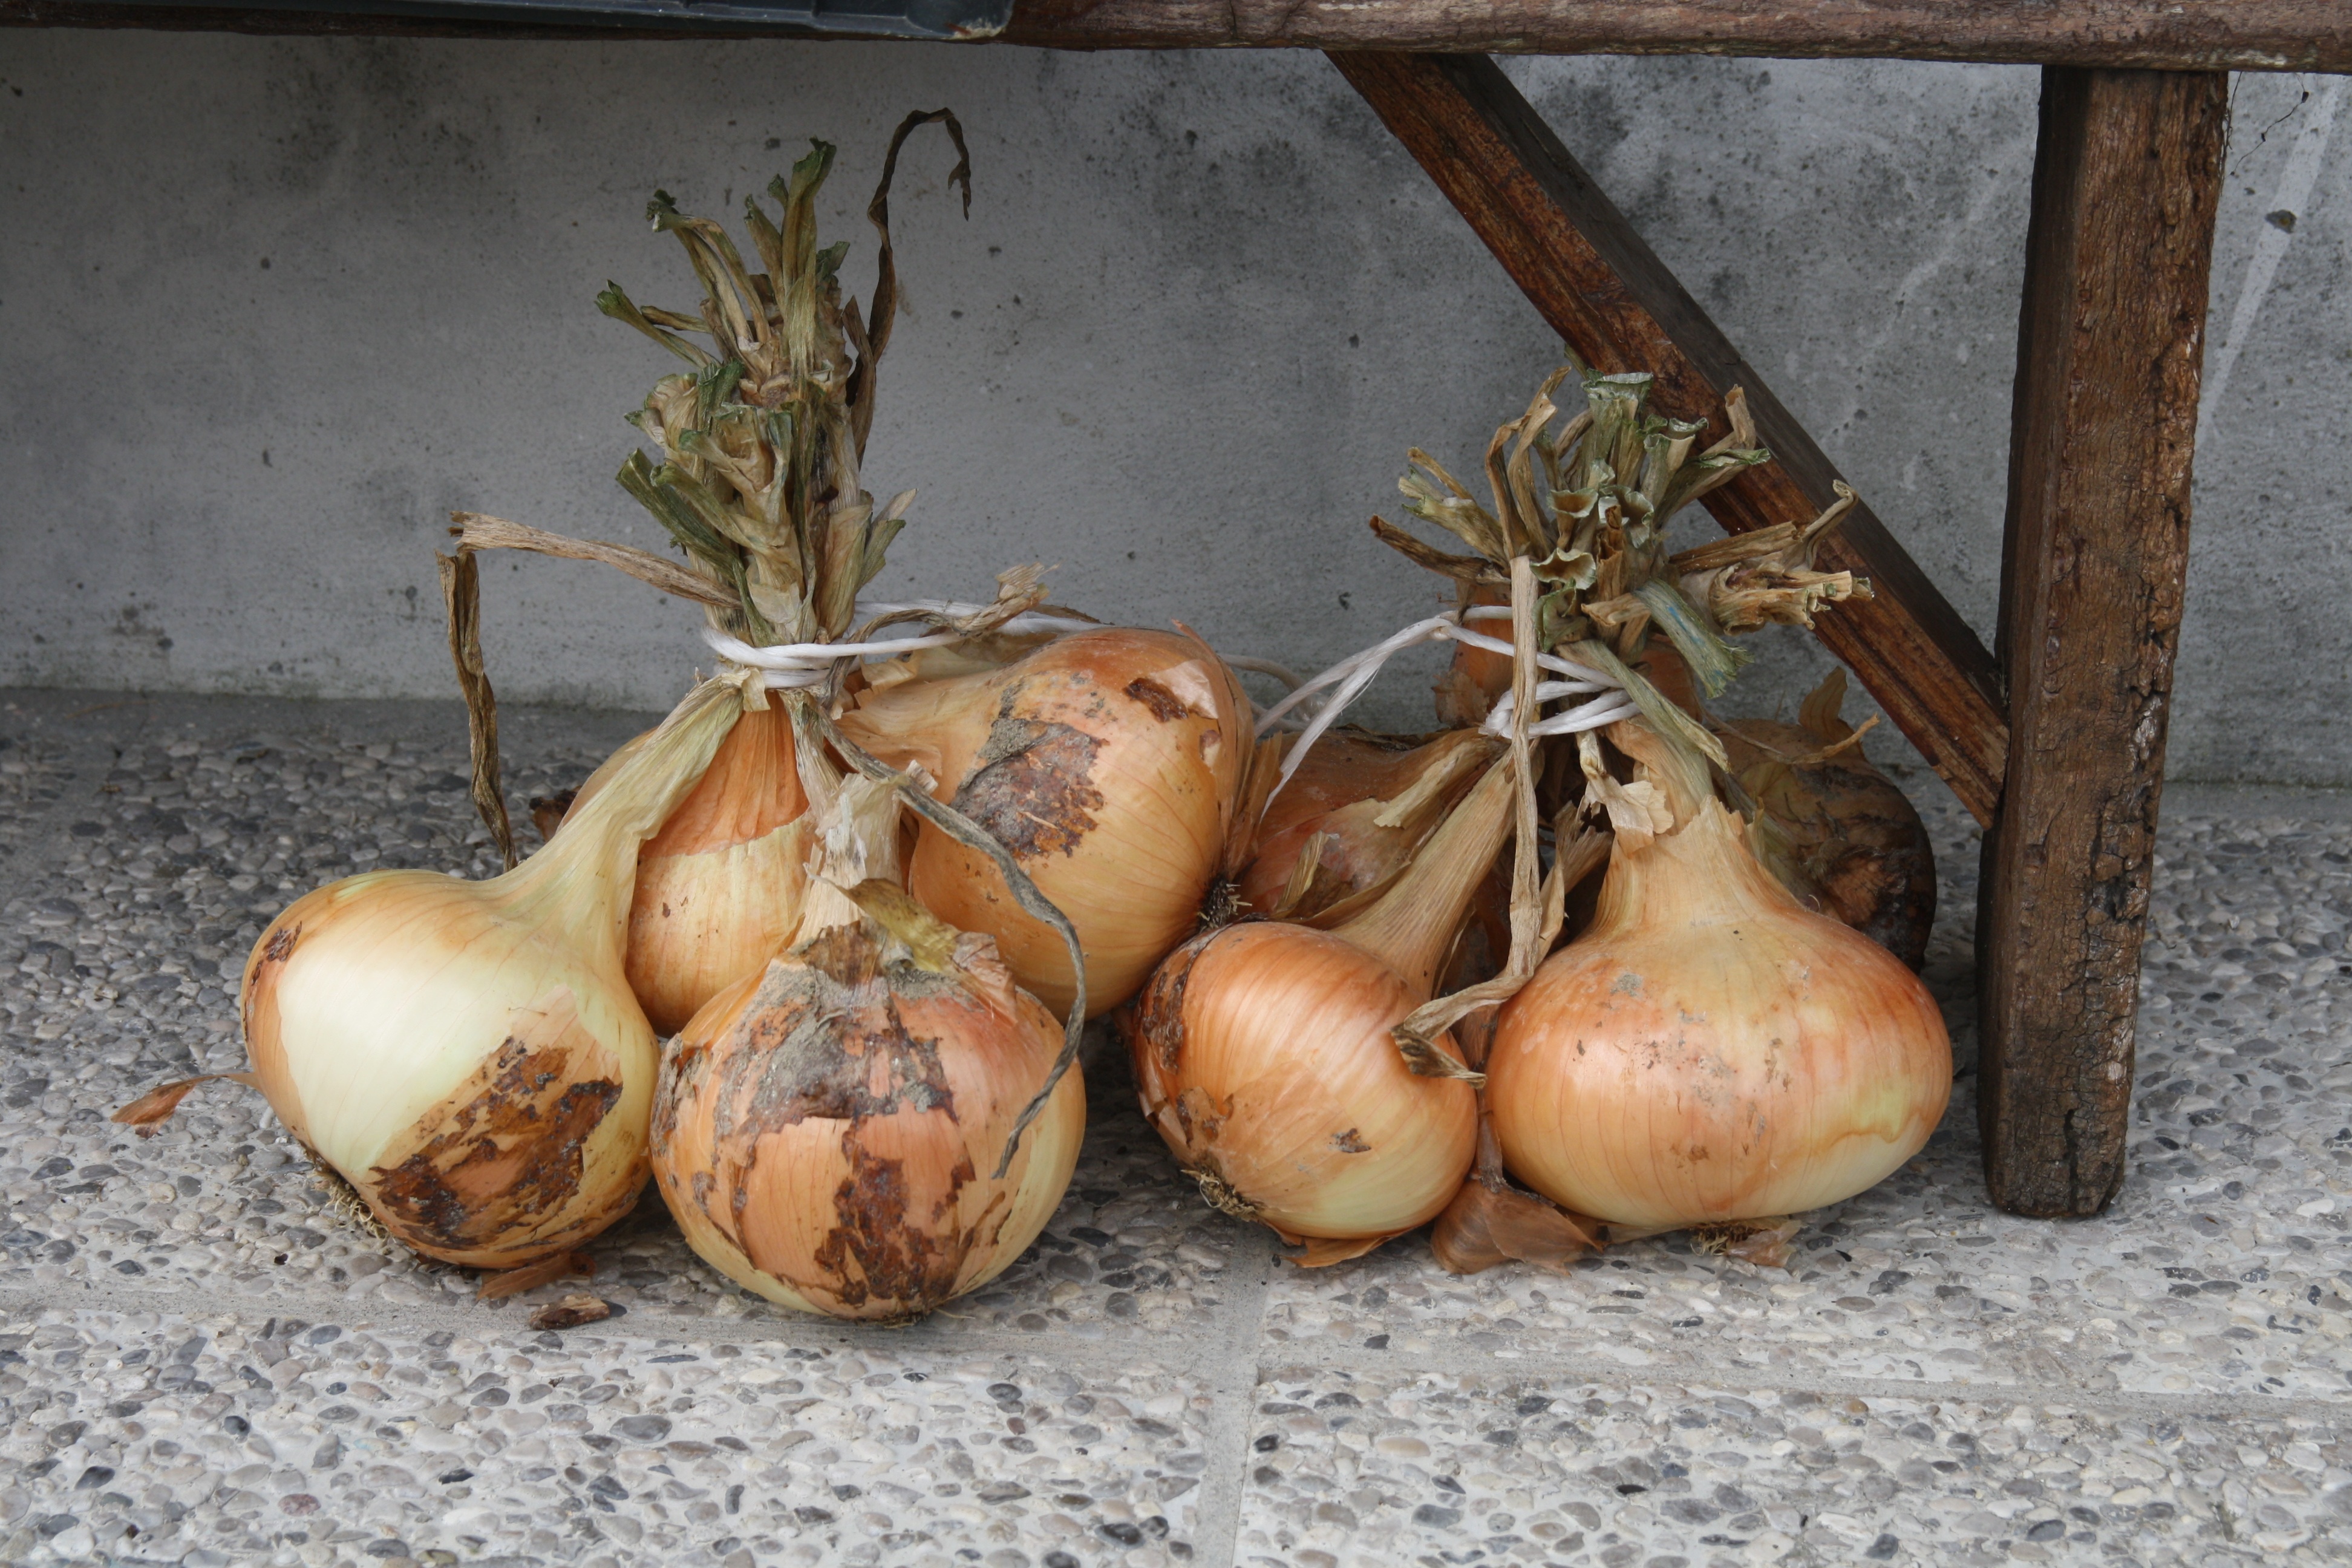
plant, food, produce, vegetable, onion, gourd, onions, flowering plant, shallot, bunch onions, land plant, onion genus